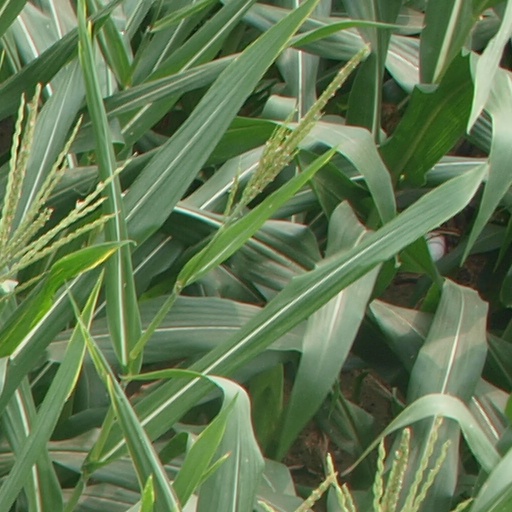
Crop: maize; corn